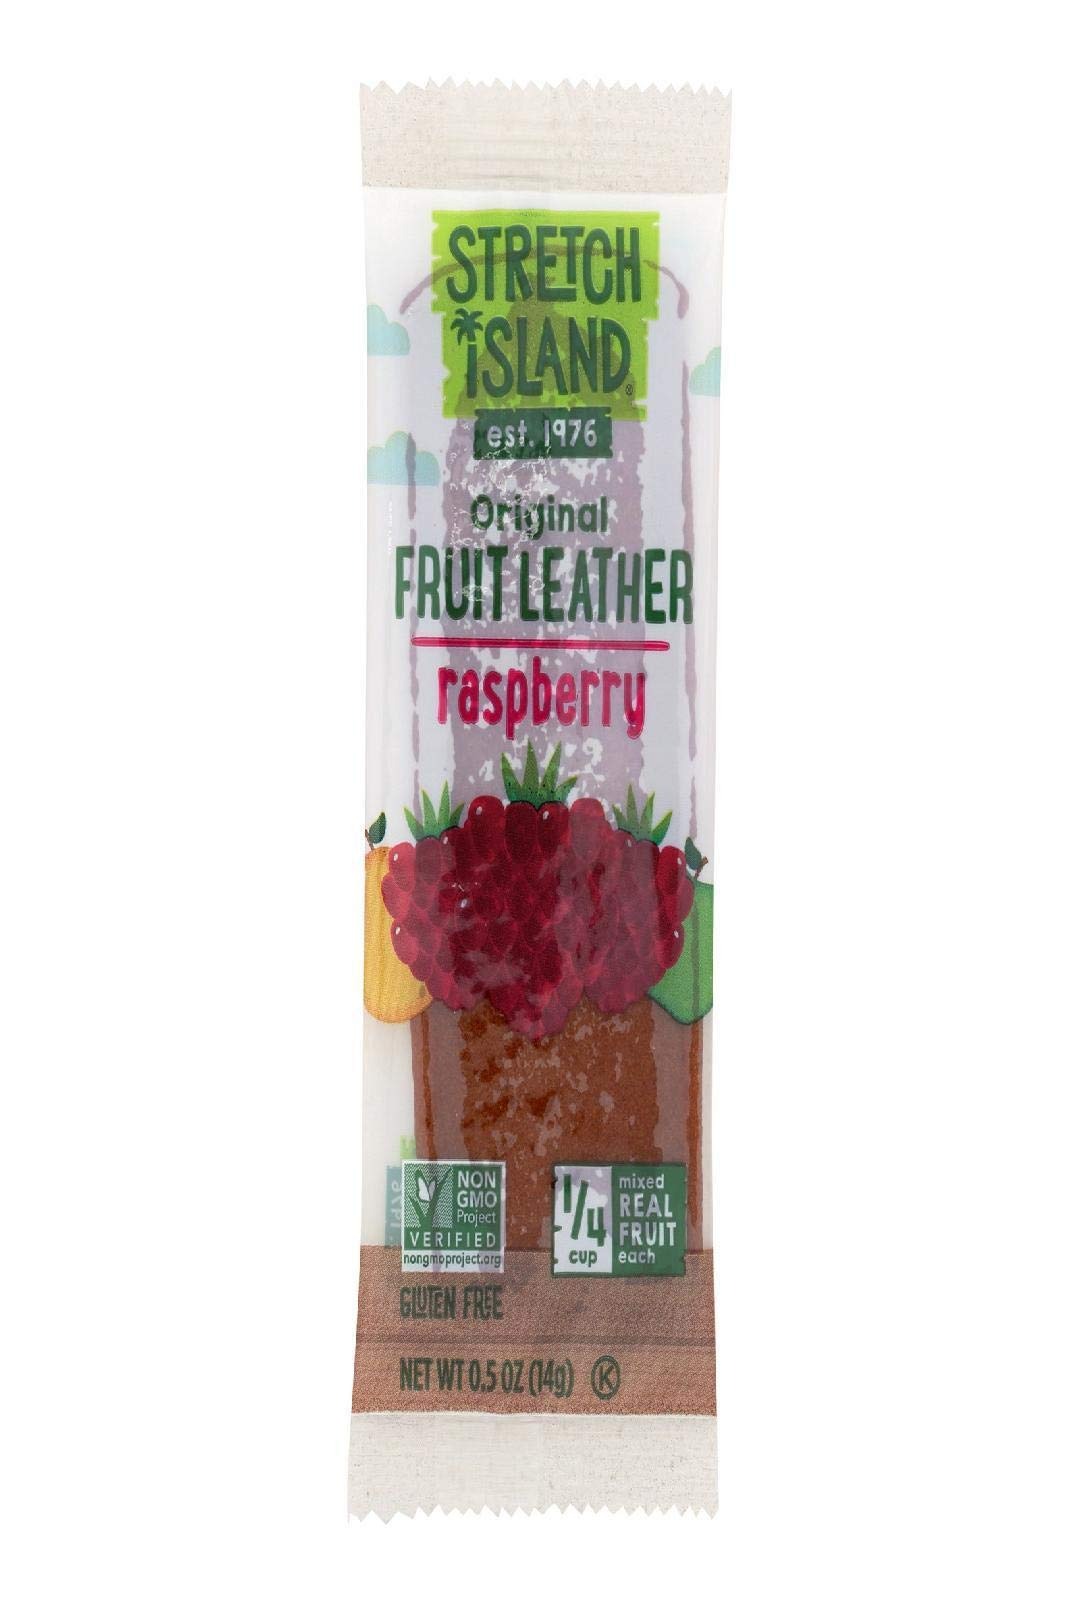
Item Name: Stretch Island Fruit Leather Raspberry, 0.5 oz
Bullet Point 1: 100% natural no artificial additives
Bullet Point 2: Non gmo Project Verified
Bullet Point 3: Kosher certified
Value: 0.5
Unit: oz

Price: 13.99